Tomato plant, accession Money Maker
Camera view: tilt-top (135 deg); turntable rotation: 90 degrees
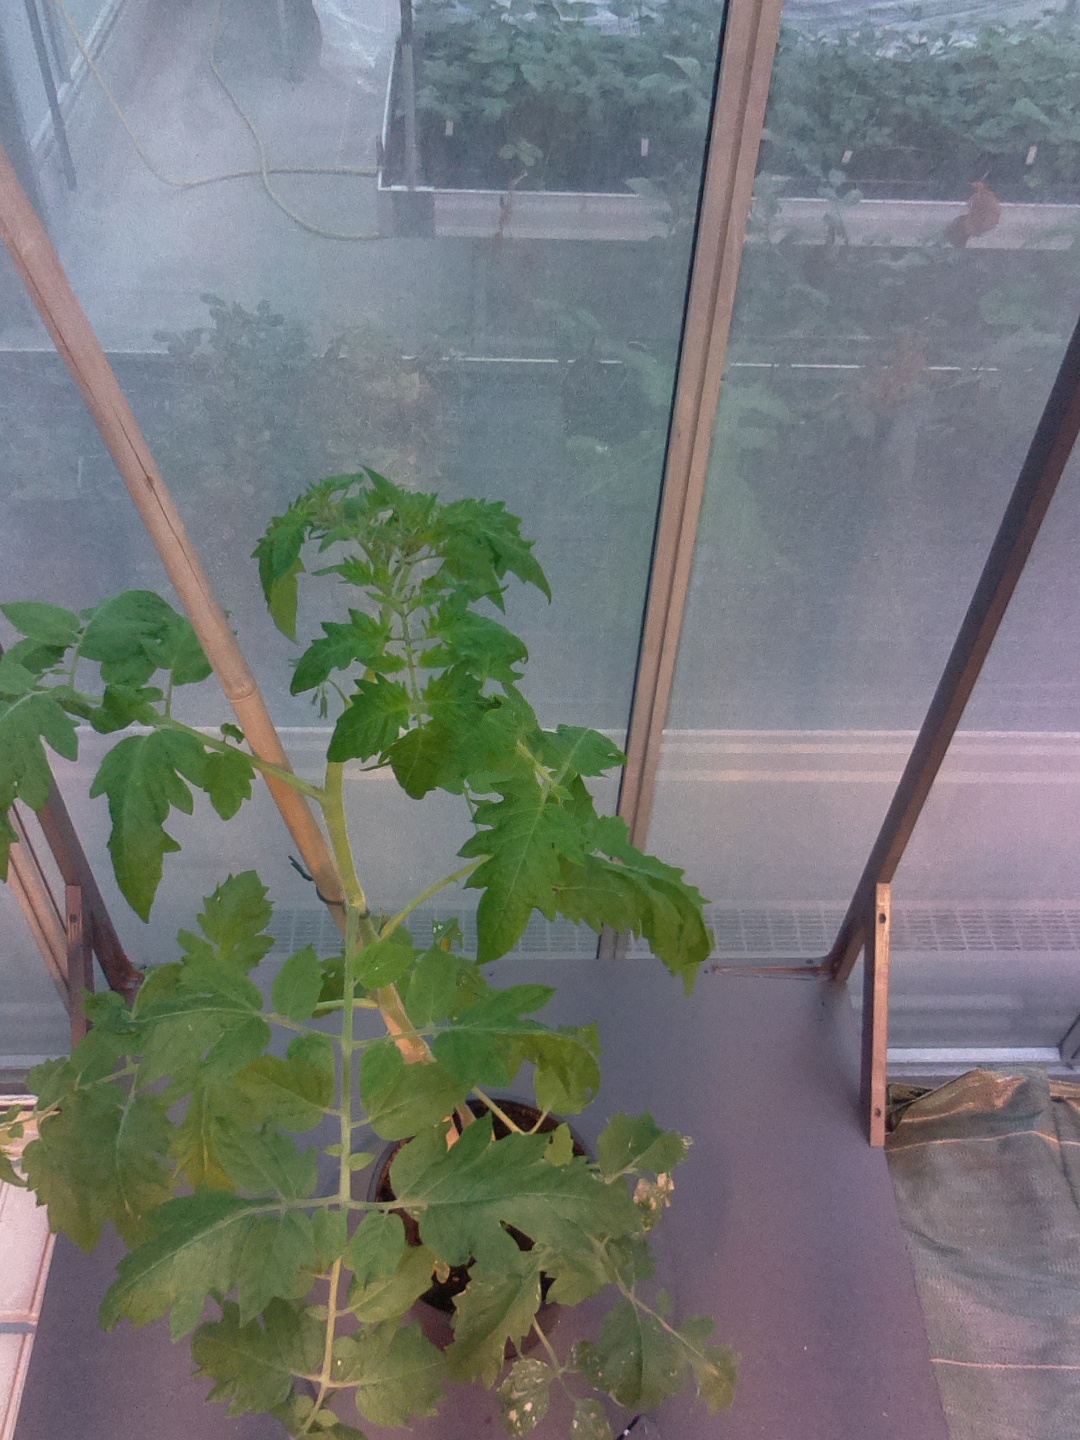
BBCH growth stage 60: First flowers open